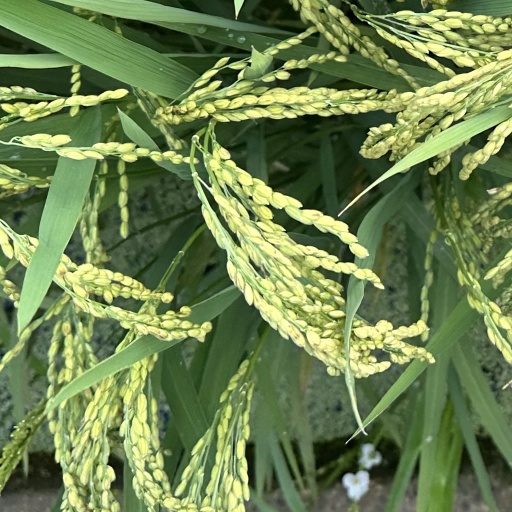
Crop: rice